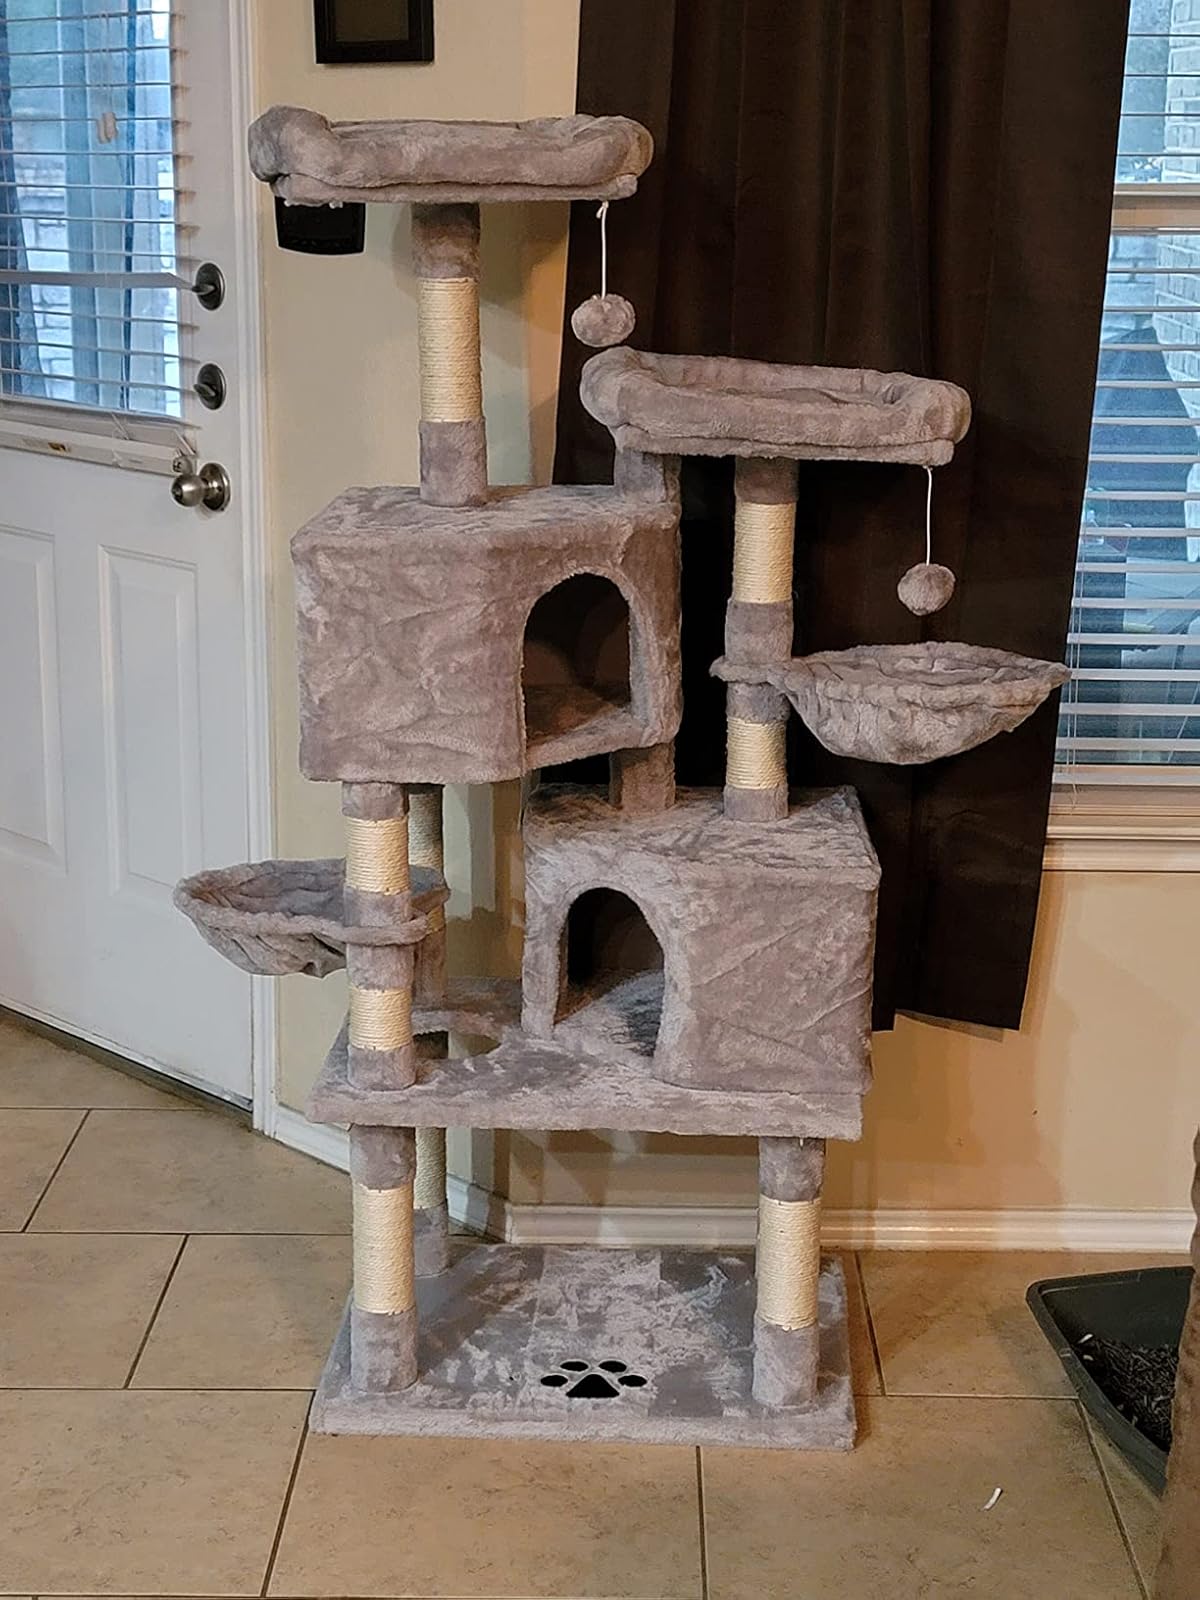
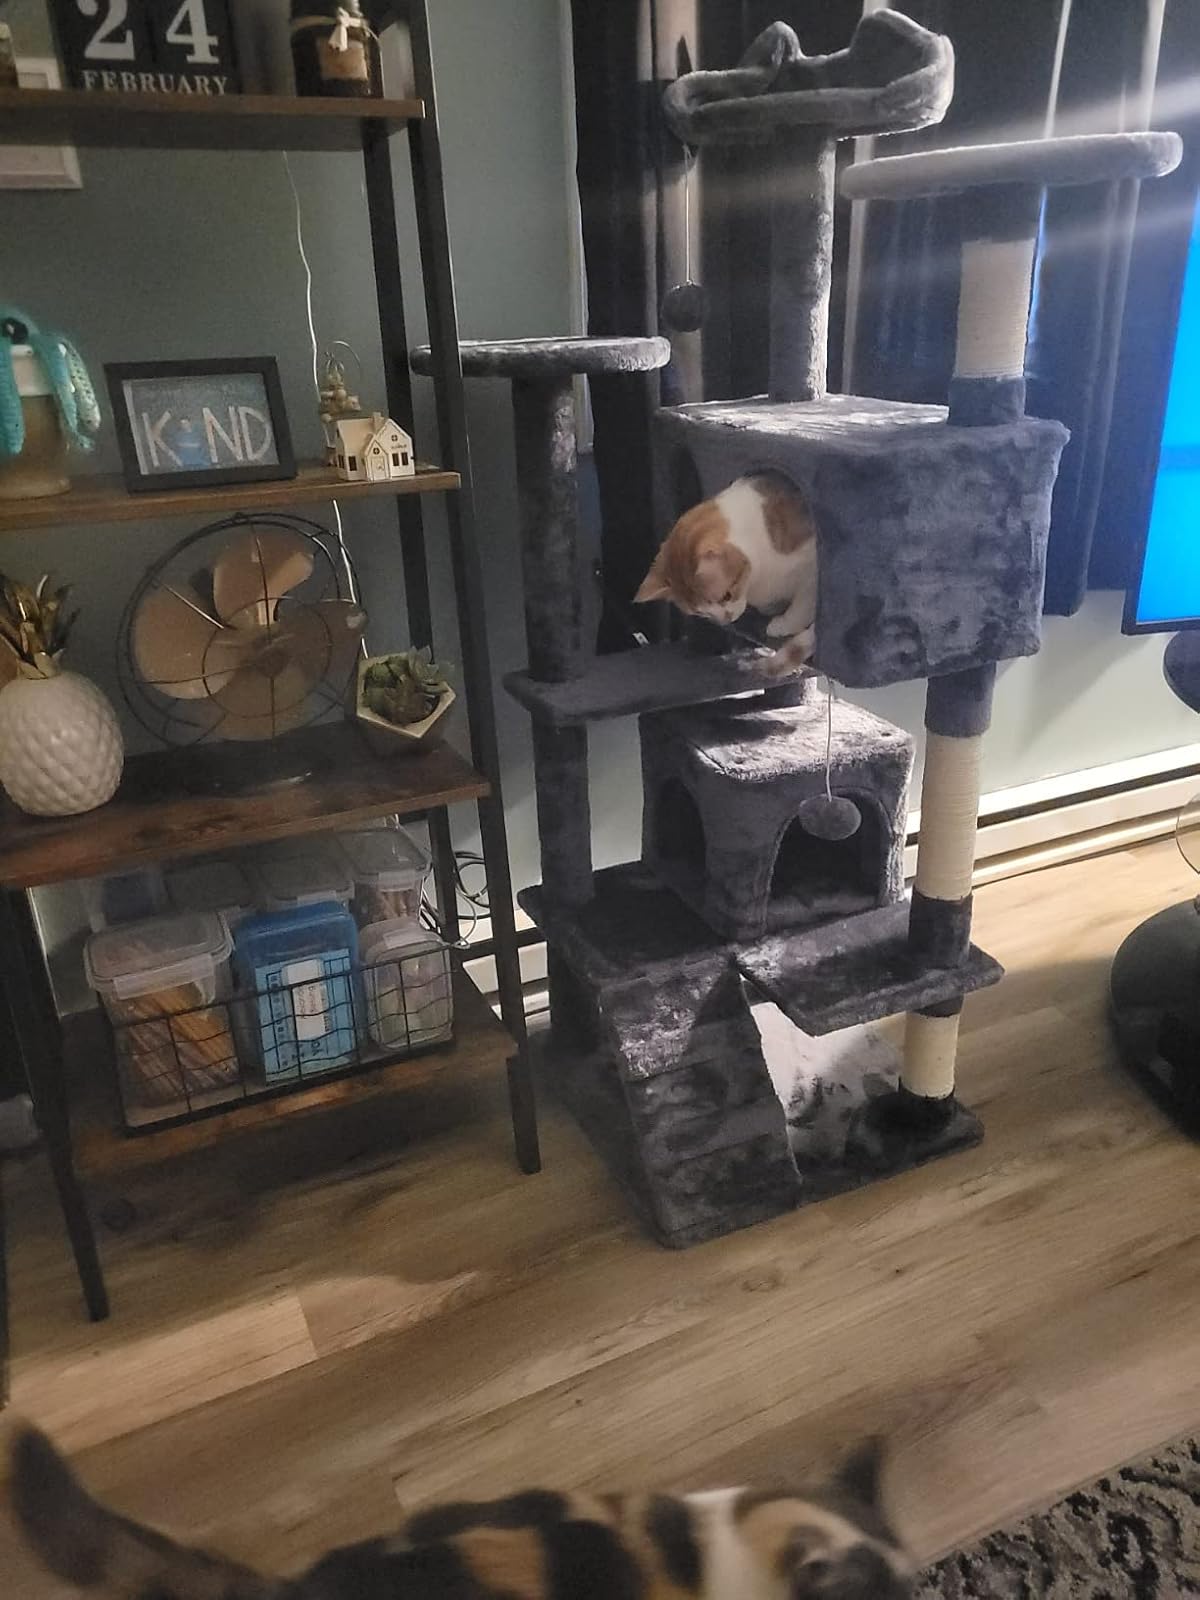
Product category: items_cat tree
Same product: no